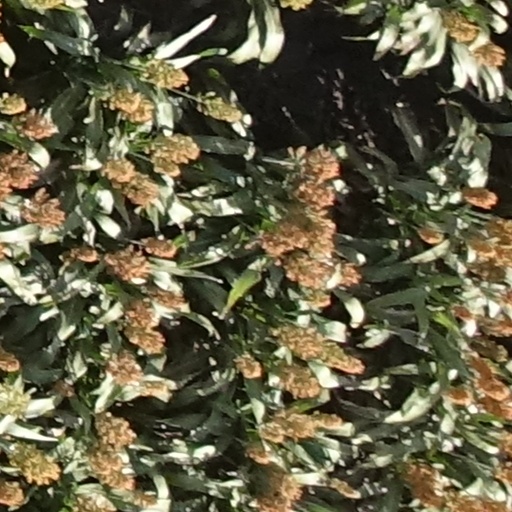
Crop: sorghum